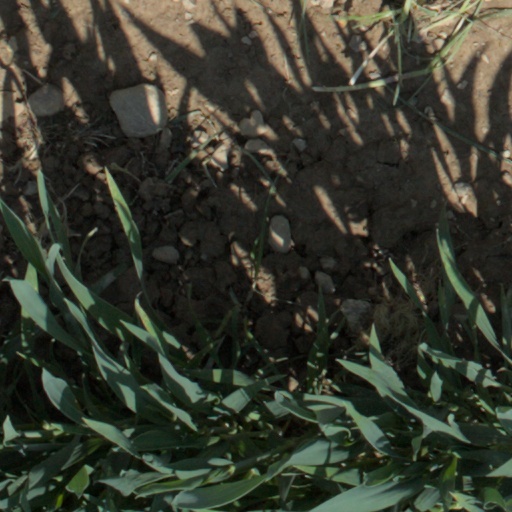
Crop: wheat